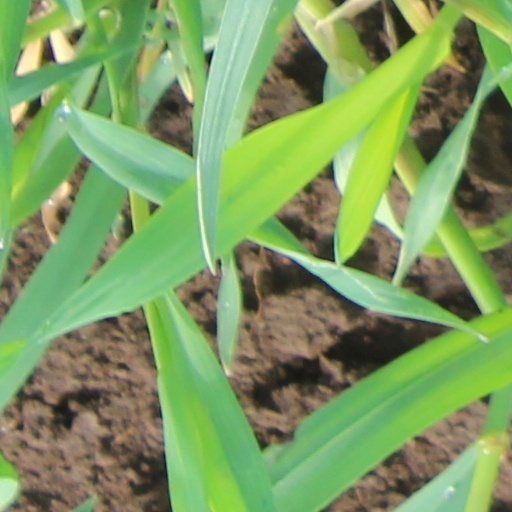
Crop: wheat